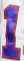
Number: 1